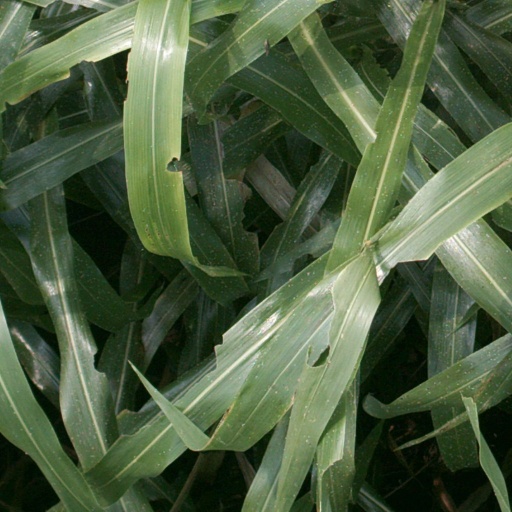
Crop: sorghum